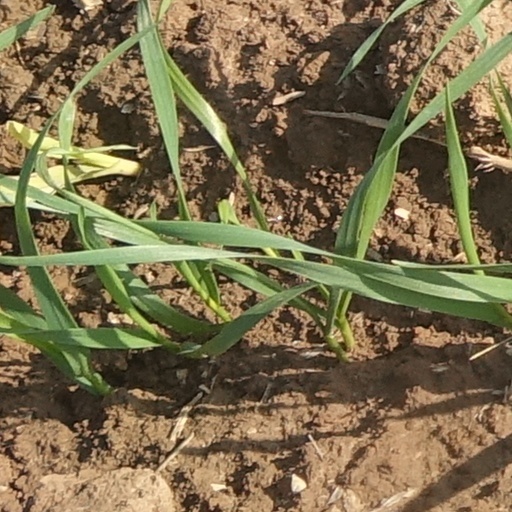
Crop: wheat